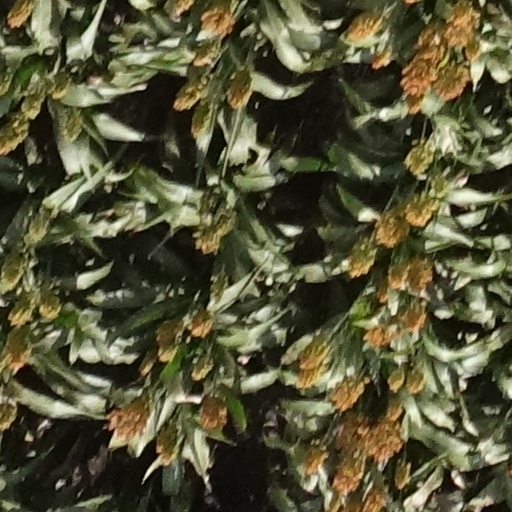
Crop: sorghum